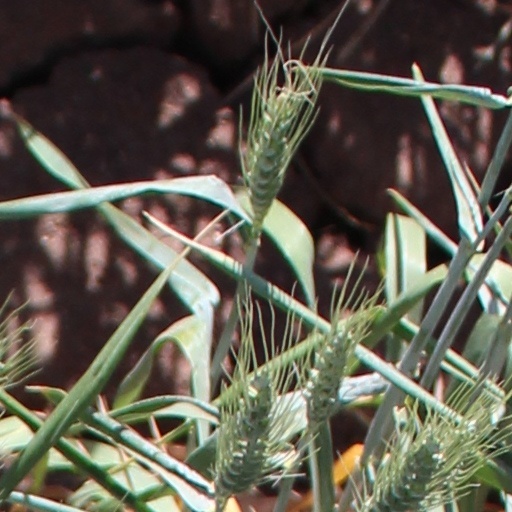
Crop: wheat